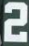
Number: 2